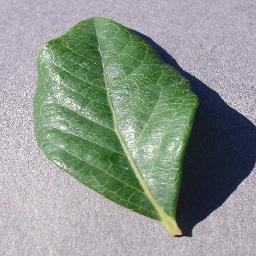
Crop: blueberry
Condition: healthy